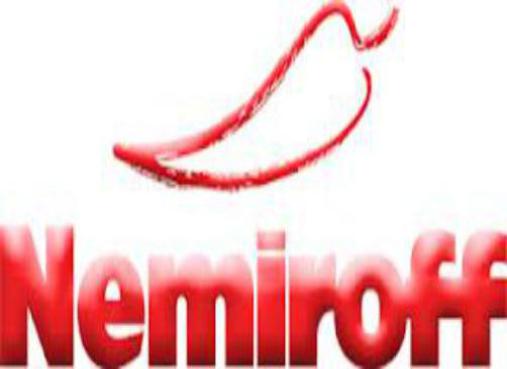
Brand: nemiroff
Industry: Food